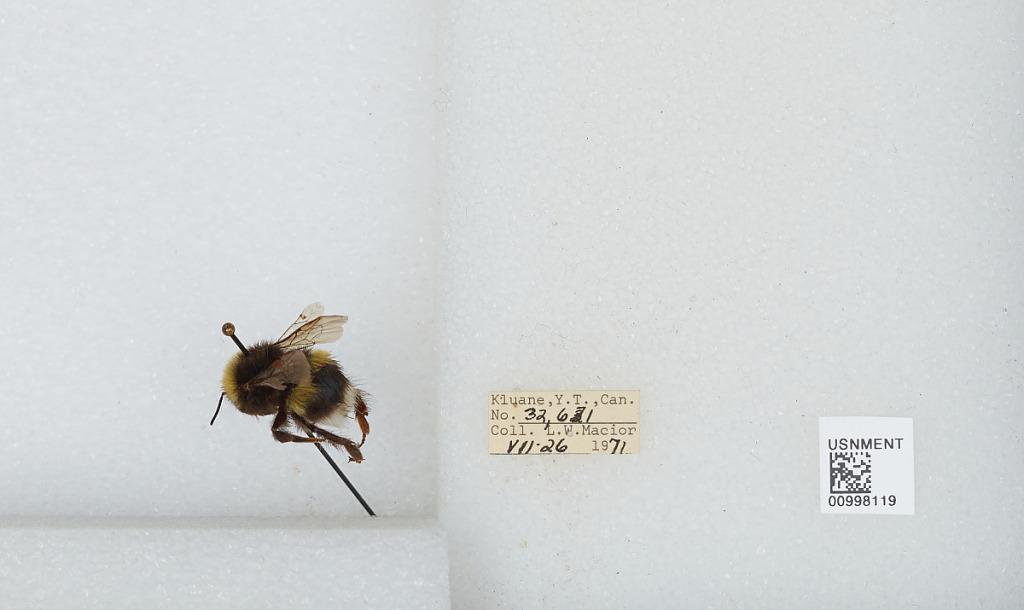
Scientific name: Bombus (Bombus) lucorum (Linnaeus)
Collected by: L. Macior
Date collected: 1971-7-26
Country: Canada
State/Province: Yukon Territory
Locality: Kluane
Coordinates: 60.75, -139.5